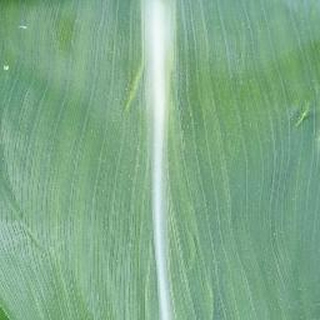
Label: healthy_corn